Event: Ecuador Earthquake
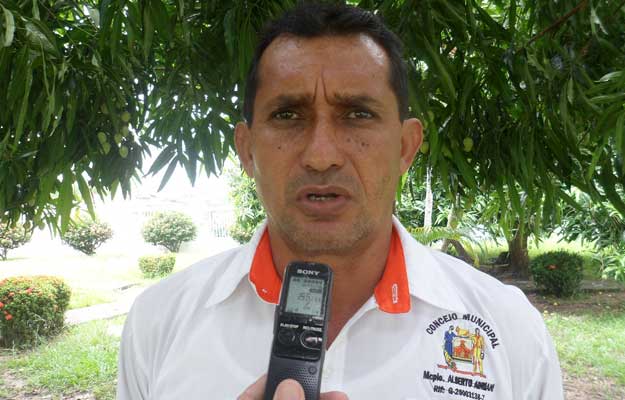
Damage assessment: no_damage